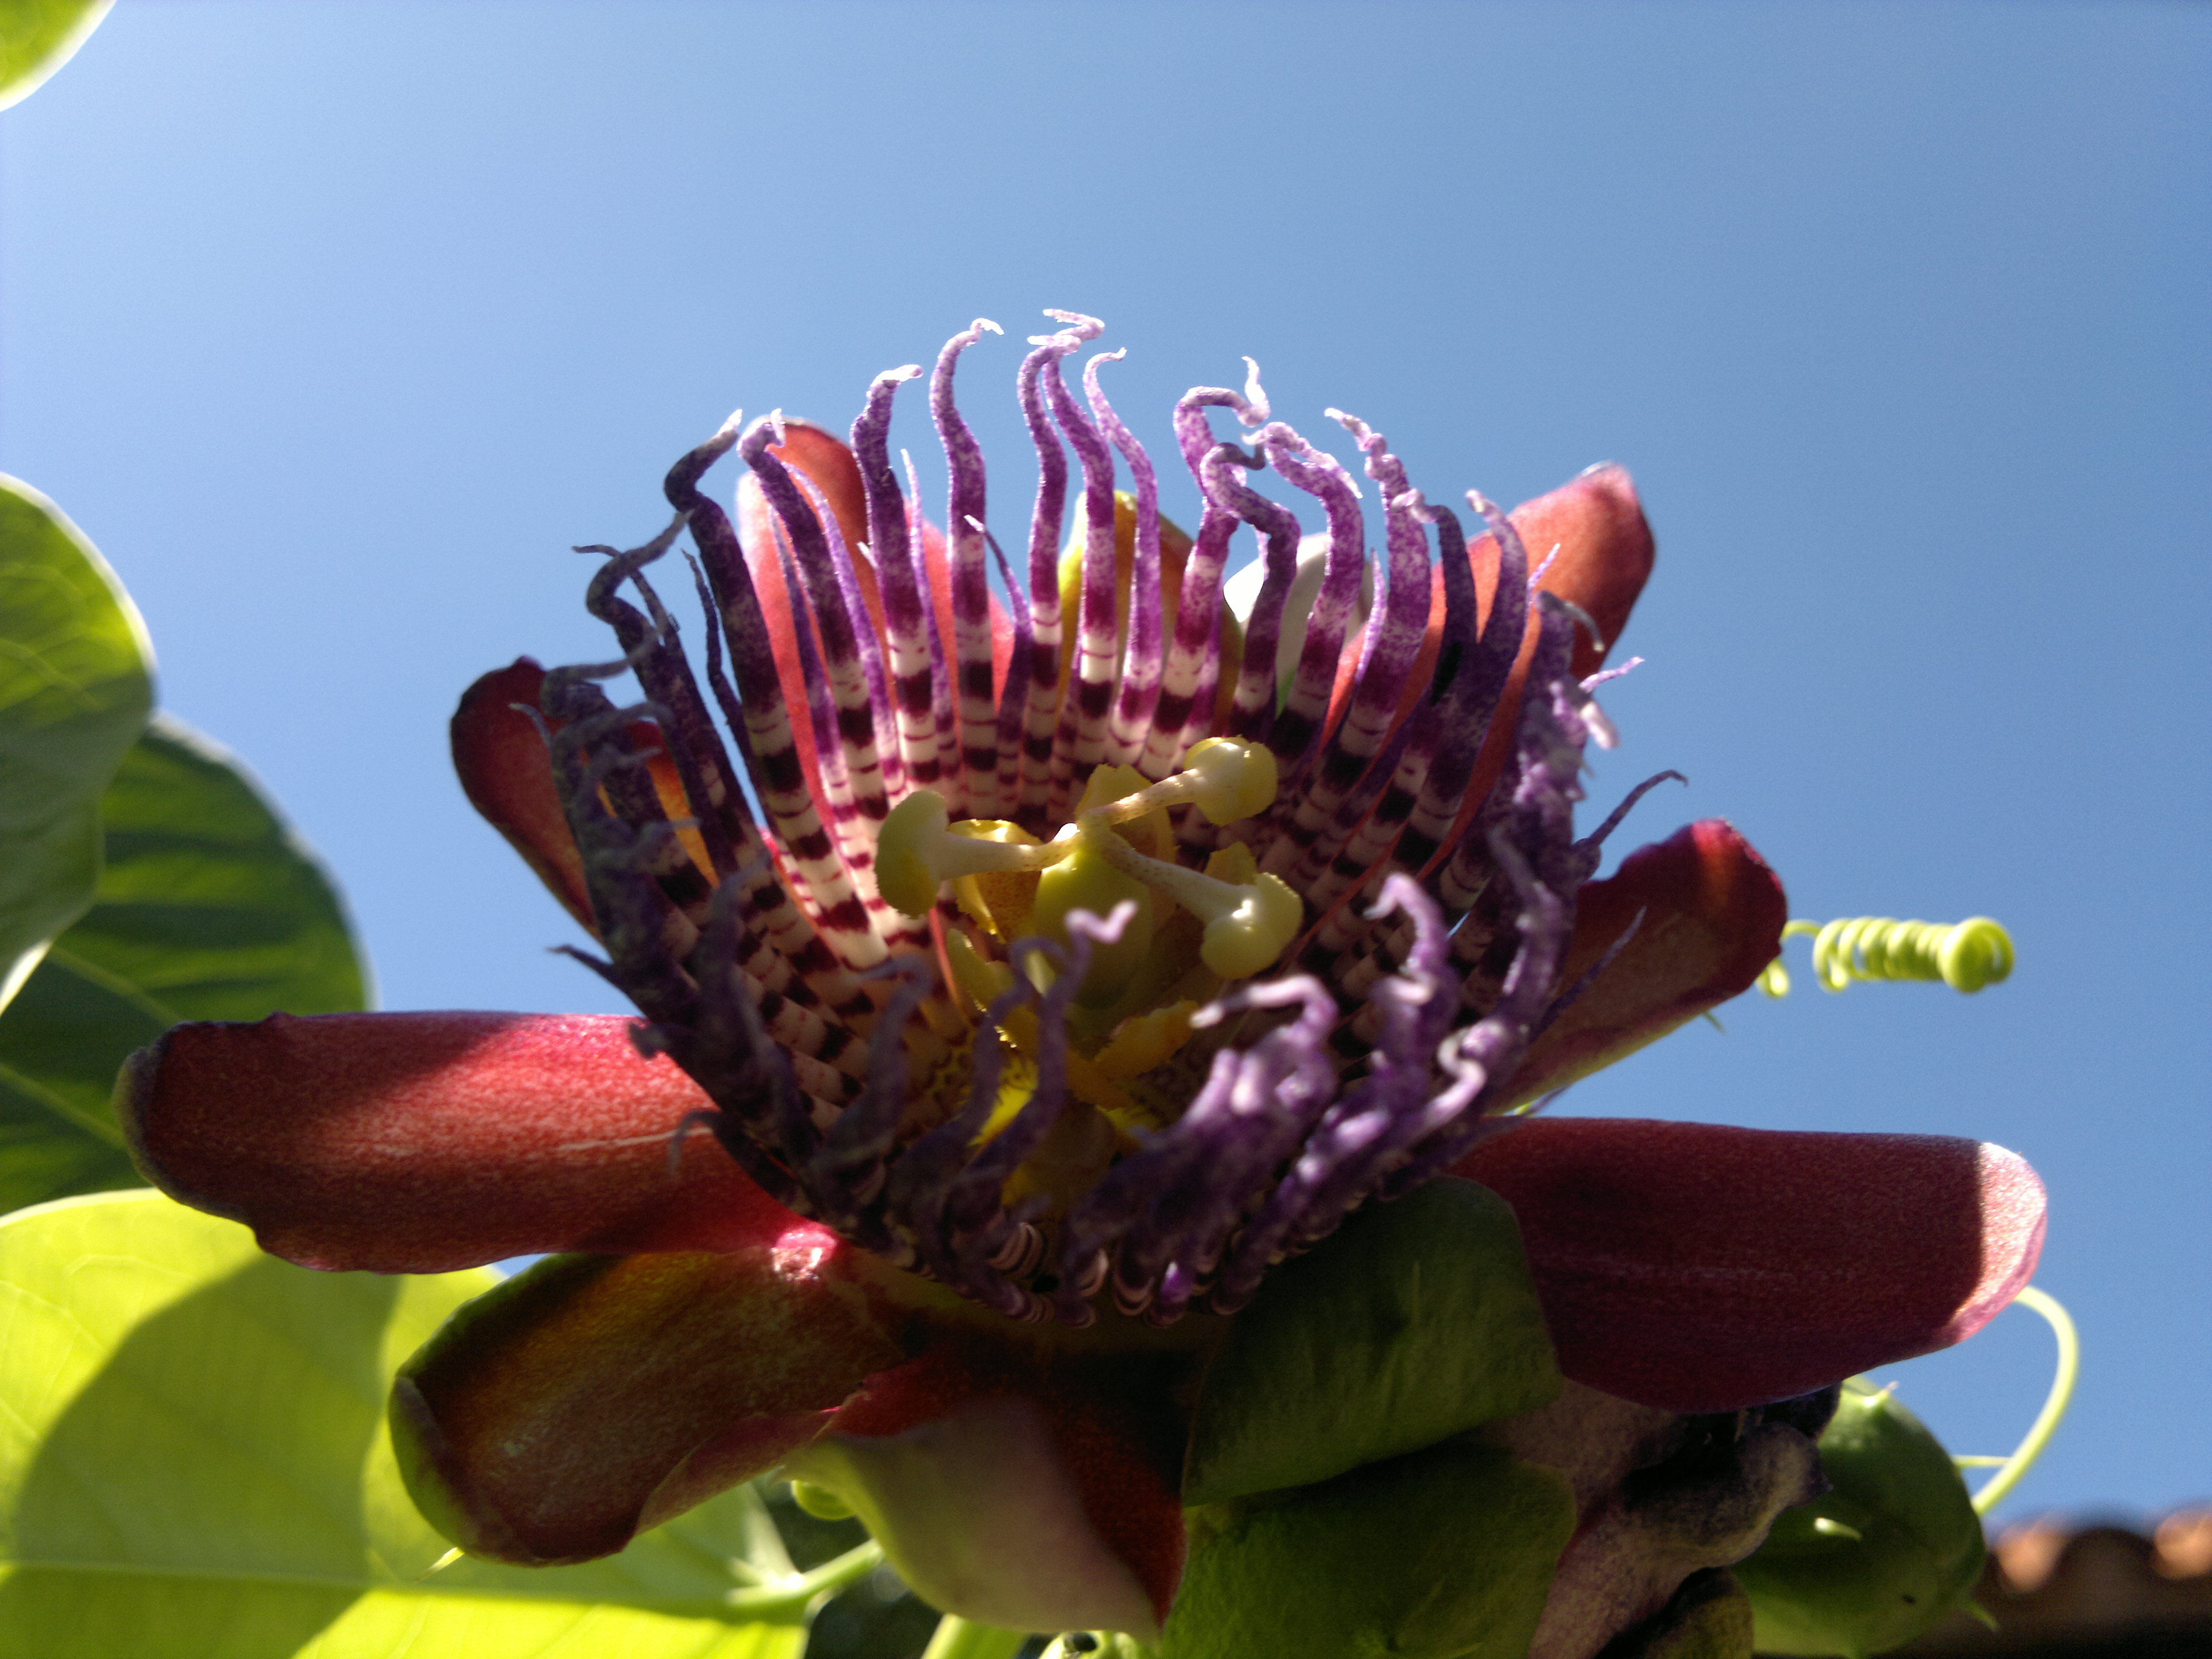
plant, flower, petal, food, produce, macro, botany, flora, flor, plantas, argentina, misiones, macro photography, flowering plant, daisy family, land plant